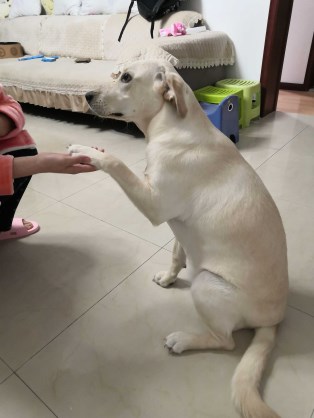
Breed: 3580-n000122-Labrador_retriever